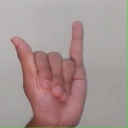
अक्षर: य